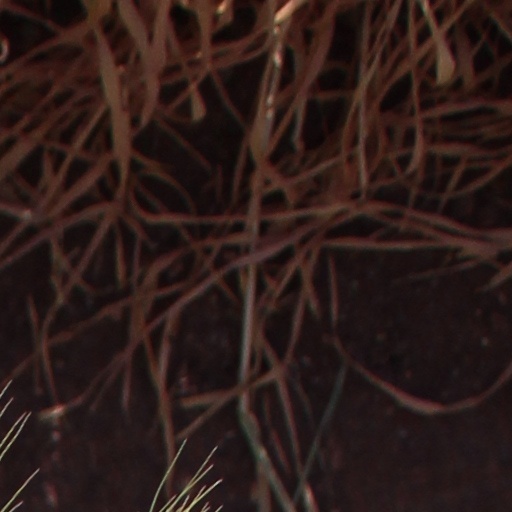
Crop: wheat